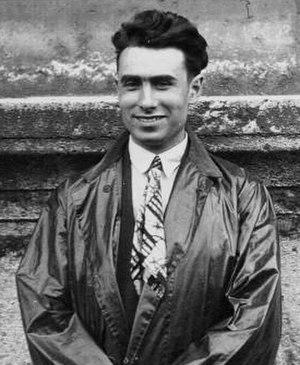
Louis Leygue ou Louis-Georges Leygue, né à Bourg le 25 août 1905 et mort le 5 mars 1992 à Naveil, est un sculpteur et graveur français, membre du mouvement cubiste.